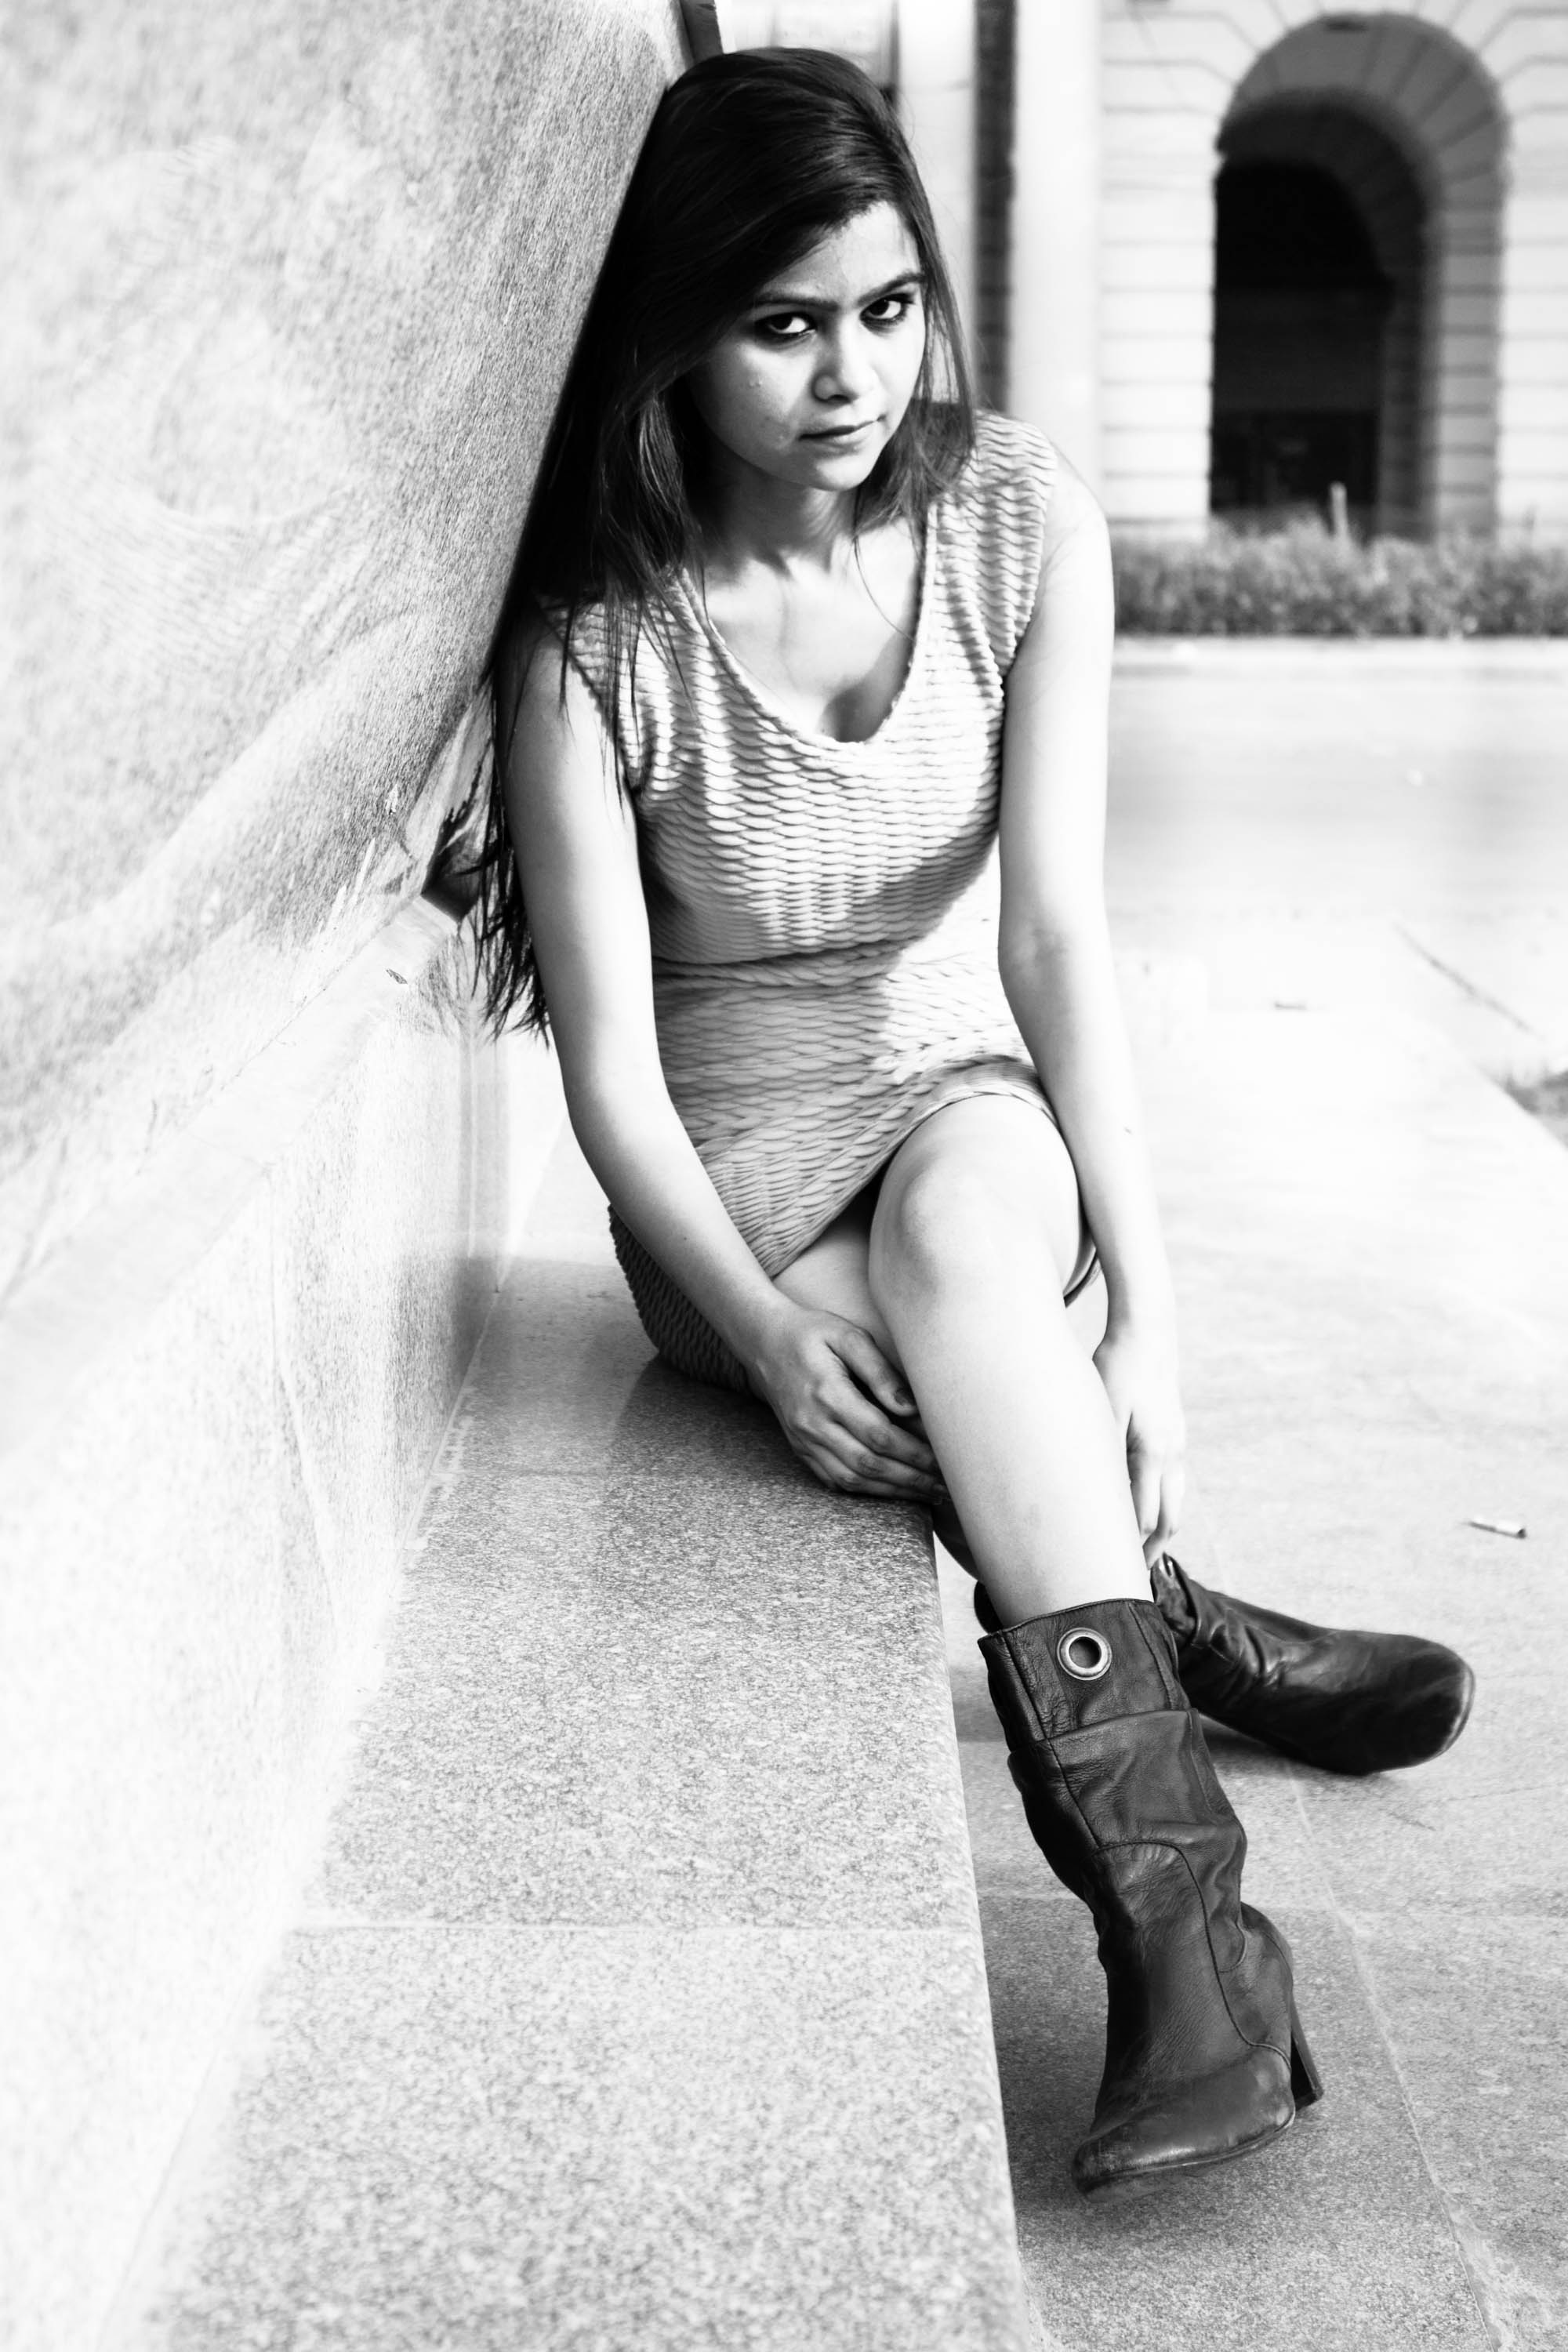
person, black and white, girl, woman, white, photography, leg, waiting, model, spring, sitting, fashion, black, monochrome, dress, footwear, photograph, beauty, india, delhi, photo shoot, monochrome photography, portrait photography, human positions, supermodel